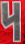
Number: 4